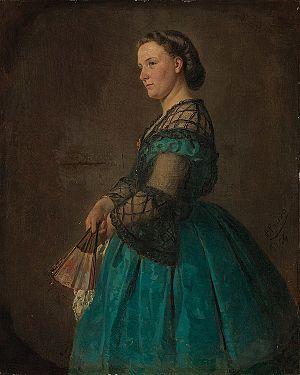
Marc Louis Benjamin Vautier, dit l'Aîné, ou plus simplement Benjamin Vautier, est un peintre suisse né à Morges le 27 avril 1829 et mort le 25 avril 1898 à Düsseldorf. Établi dans la capitale du Land de Rhénanie-du-Nord-Westphalie, il en devint l’un des maitres de l’école locale de peinture de genre. Il est l’arrière-grand-père de l’artiste Ben.